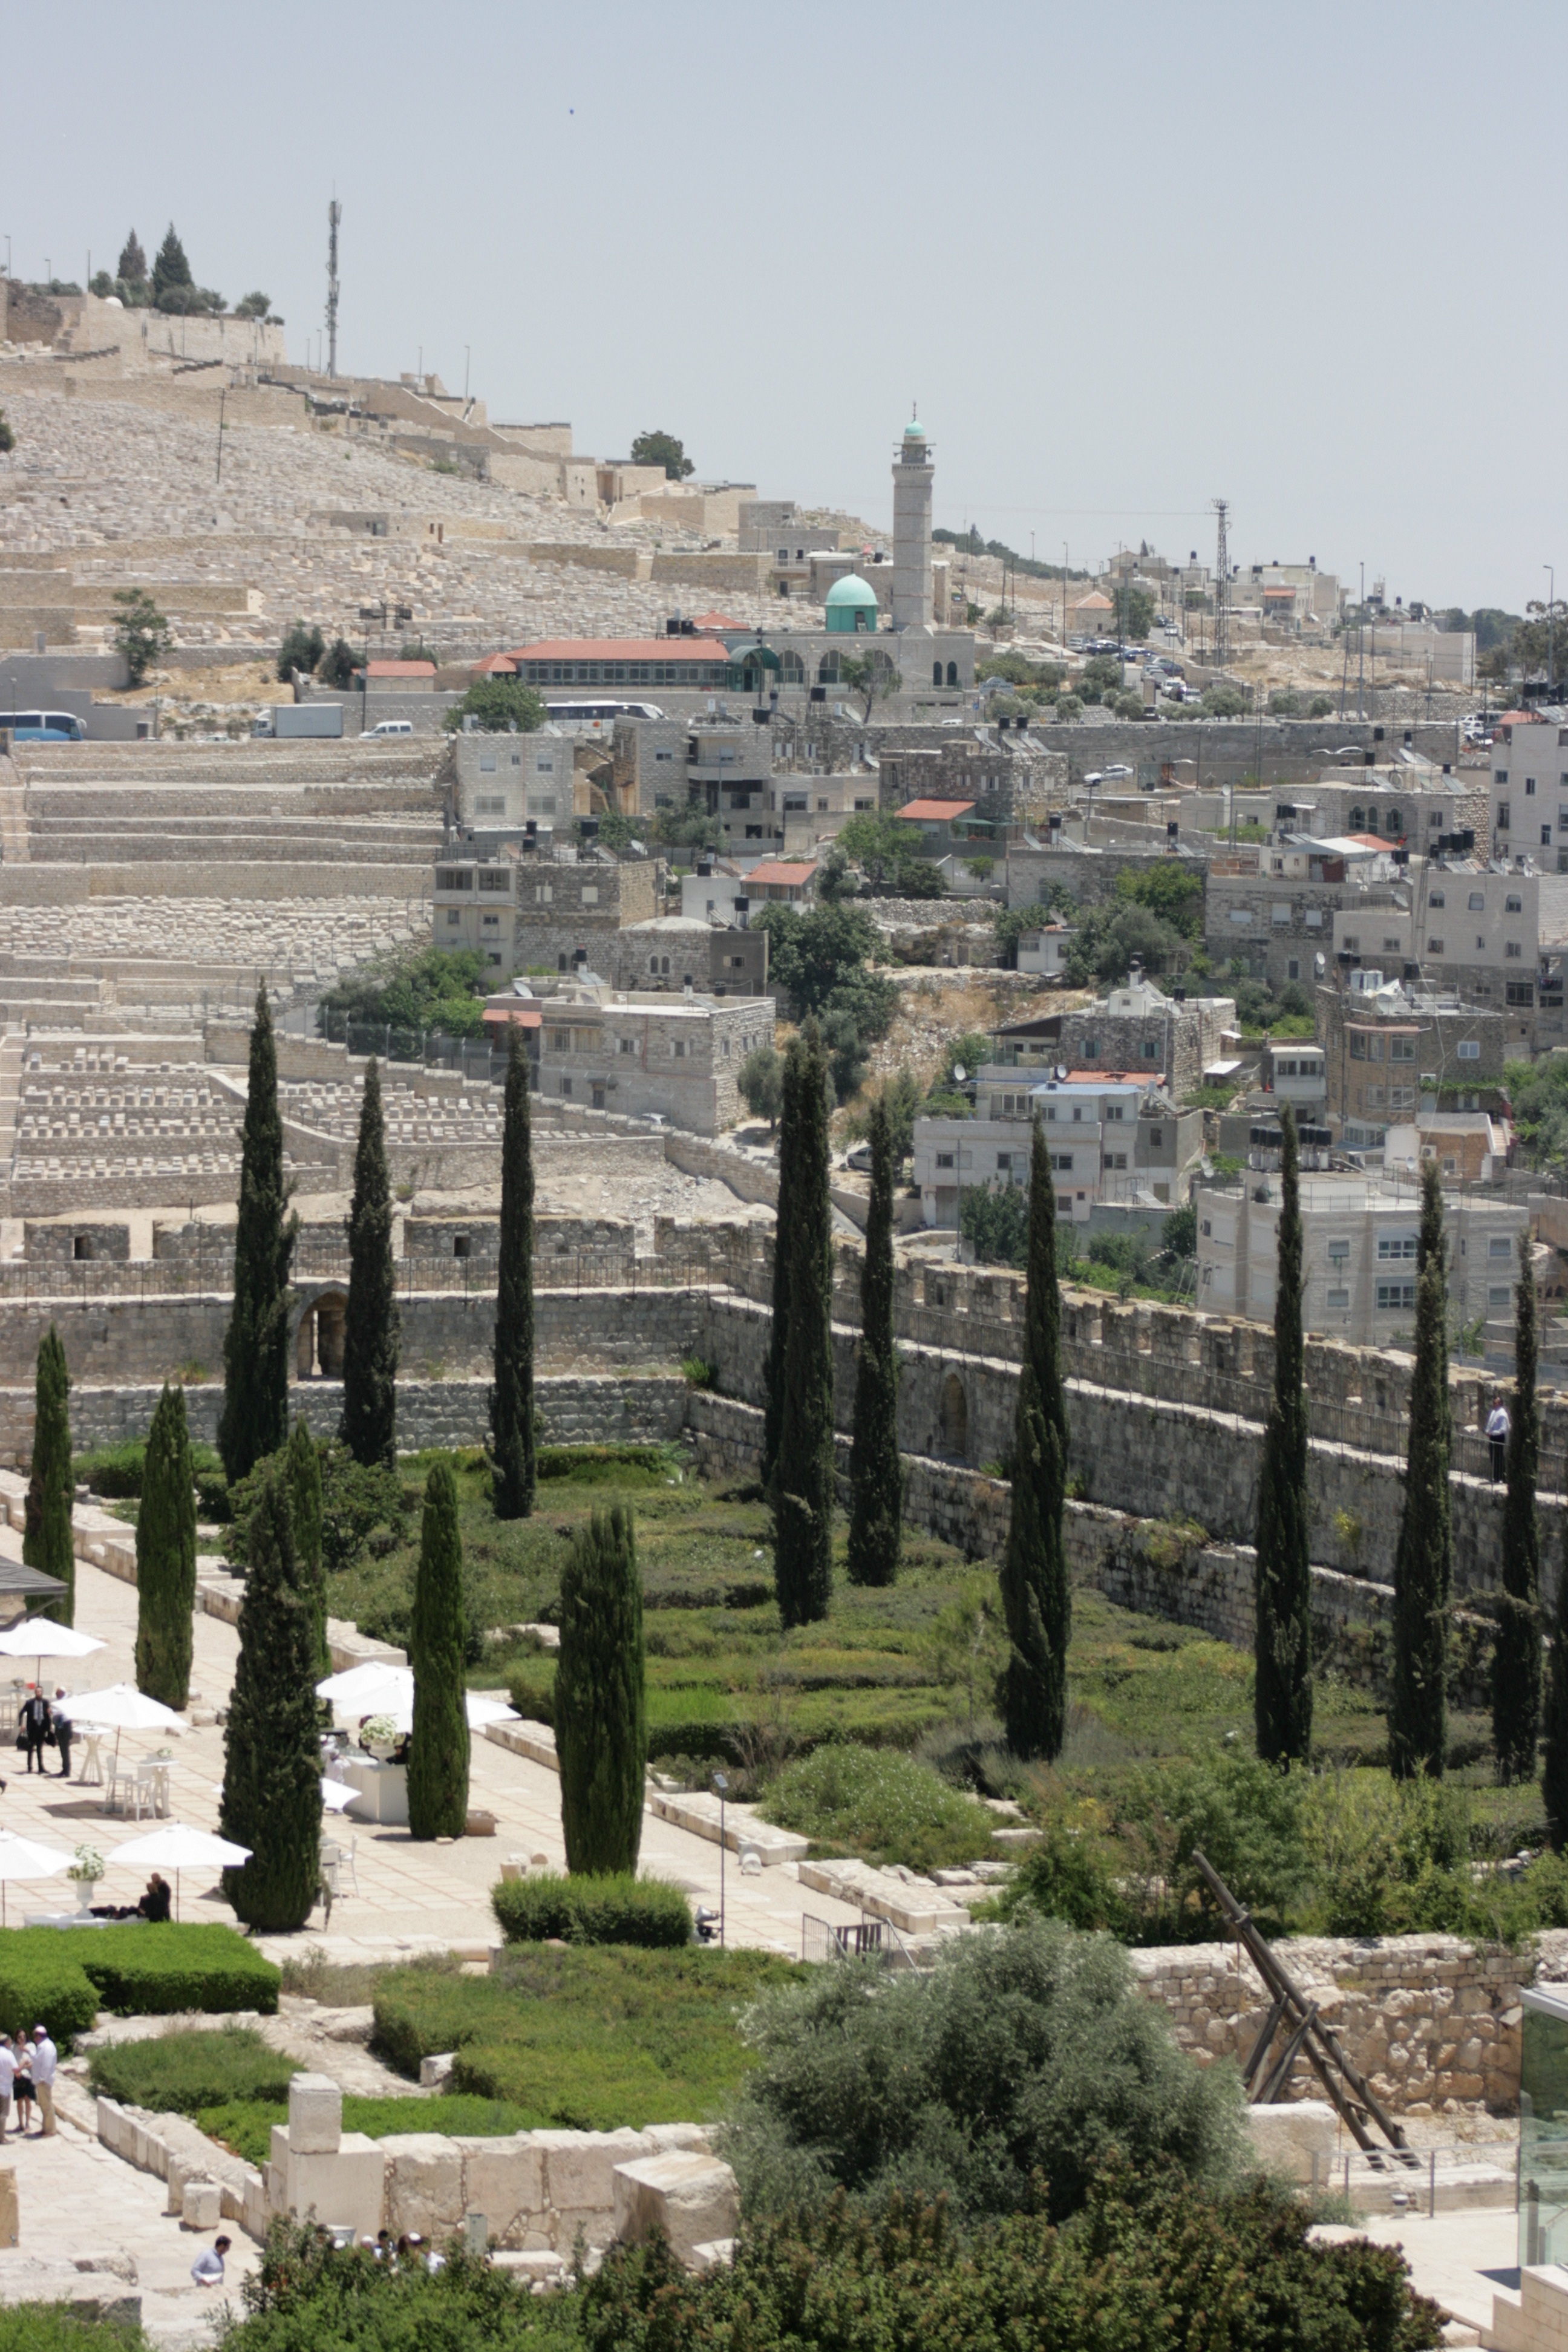
landscape, town, city, monument, cityscape, landmark, tourism, ruins, jerusalem, israel, neighbourhood, ancient history, human settlement